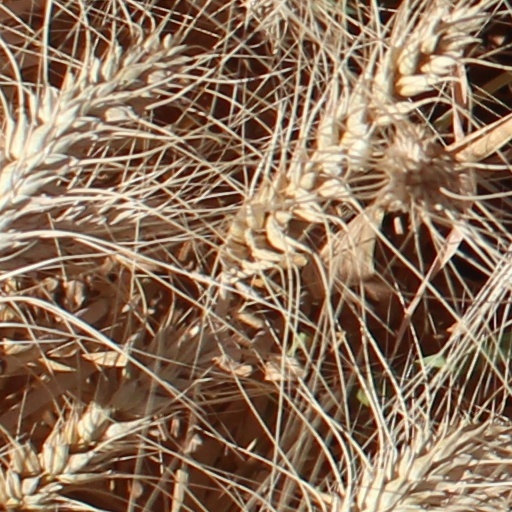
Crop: wheat